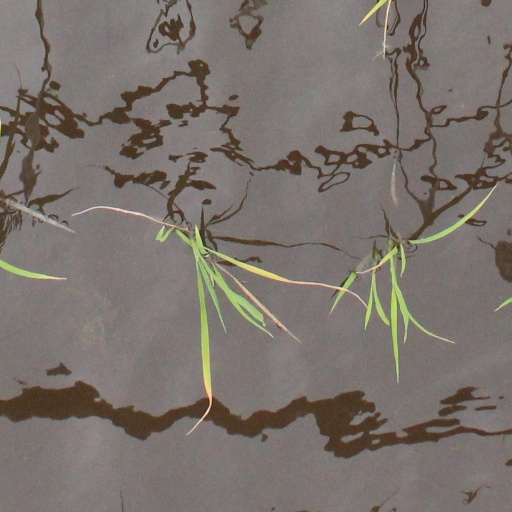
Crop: rice